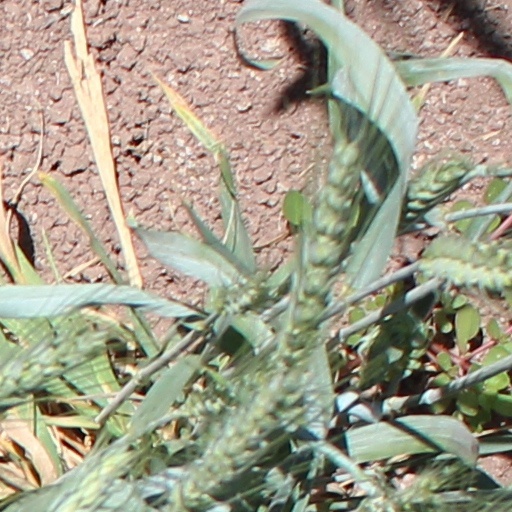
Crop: wheat